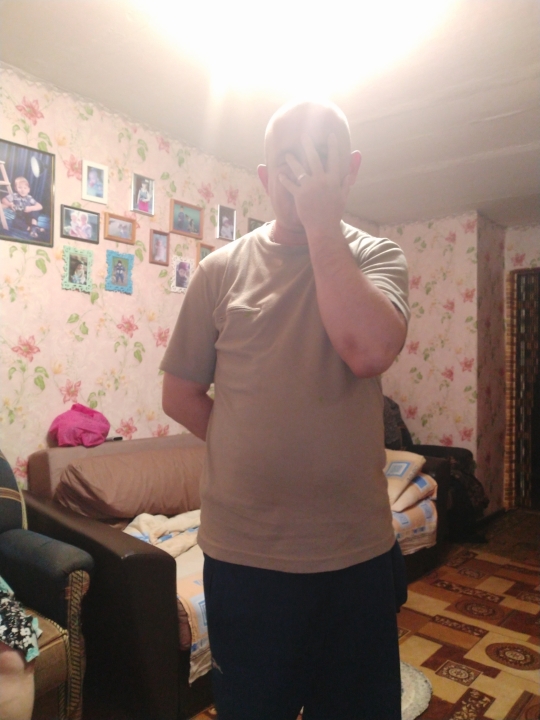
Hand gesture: no_gesture